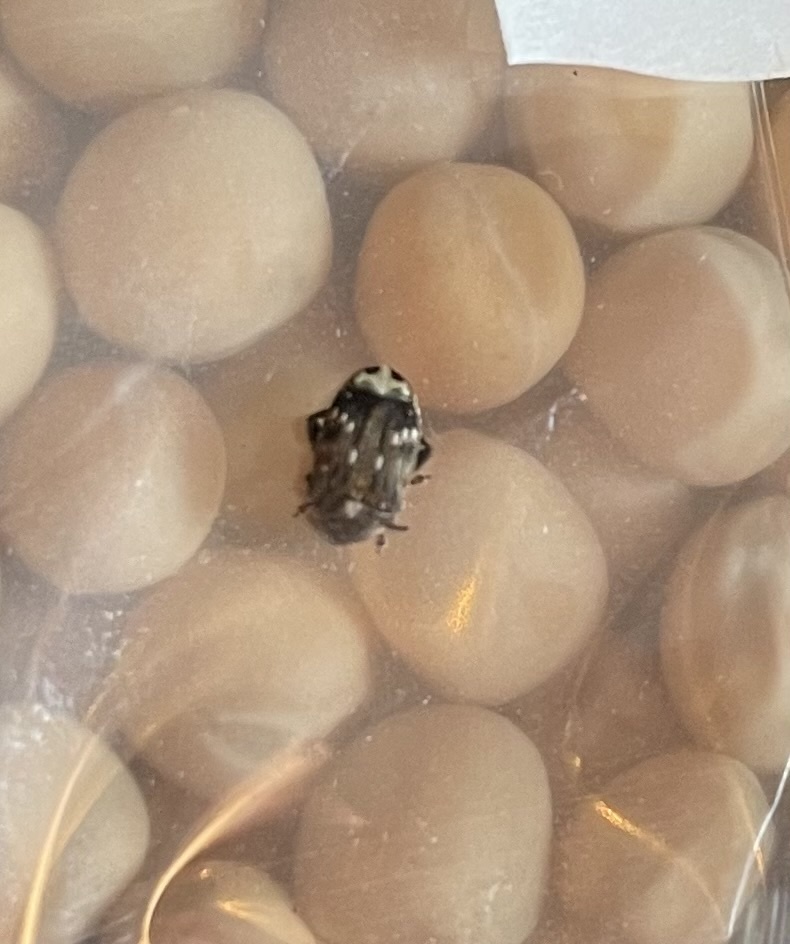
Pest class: pea_weevil